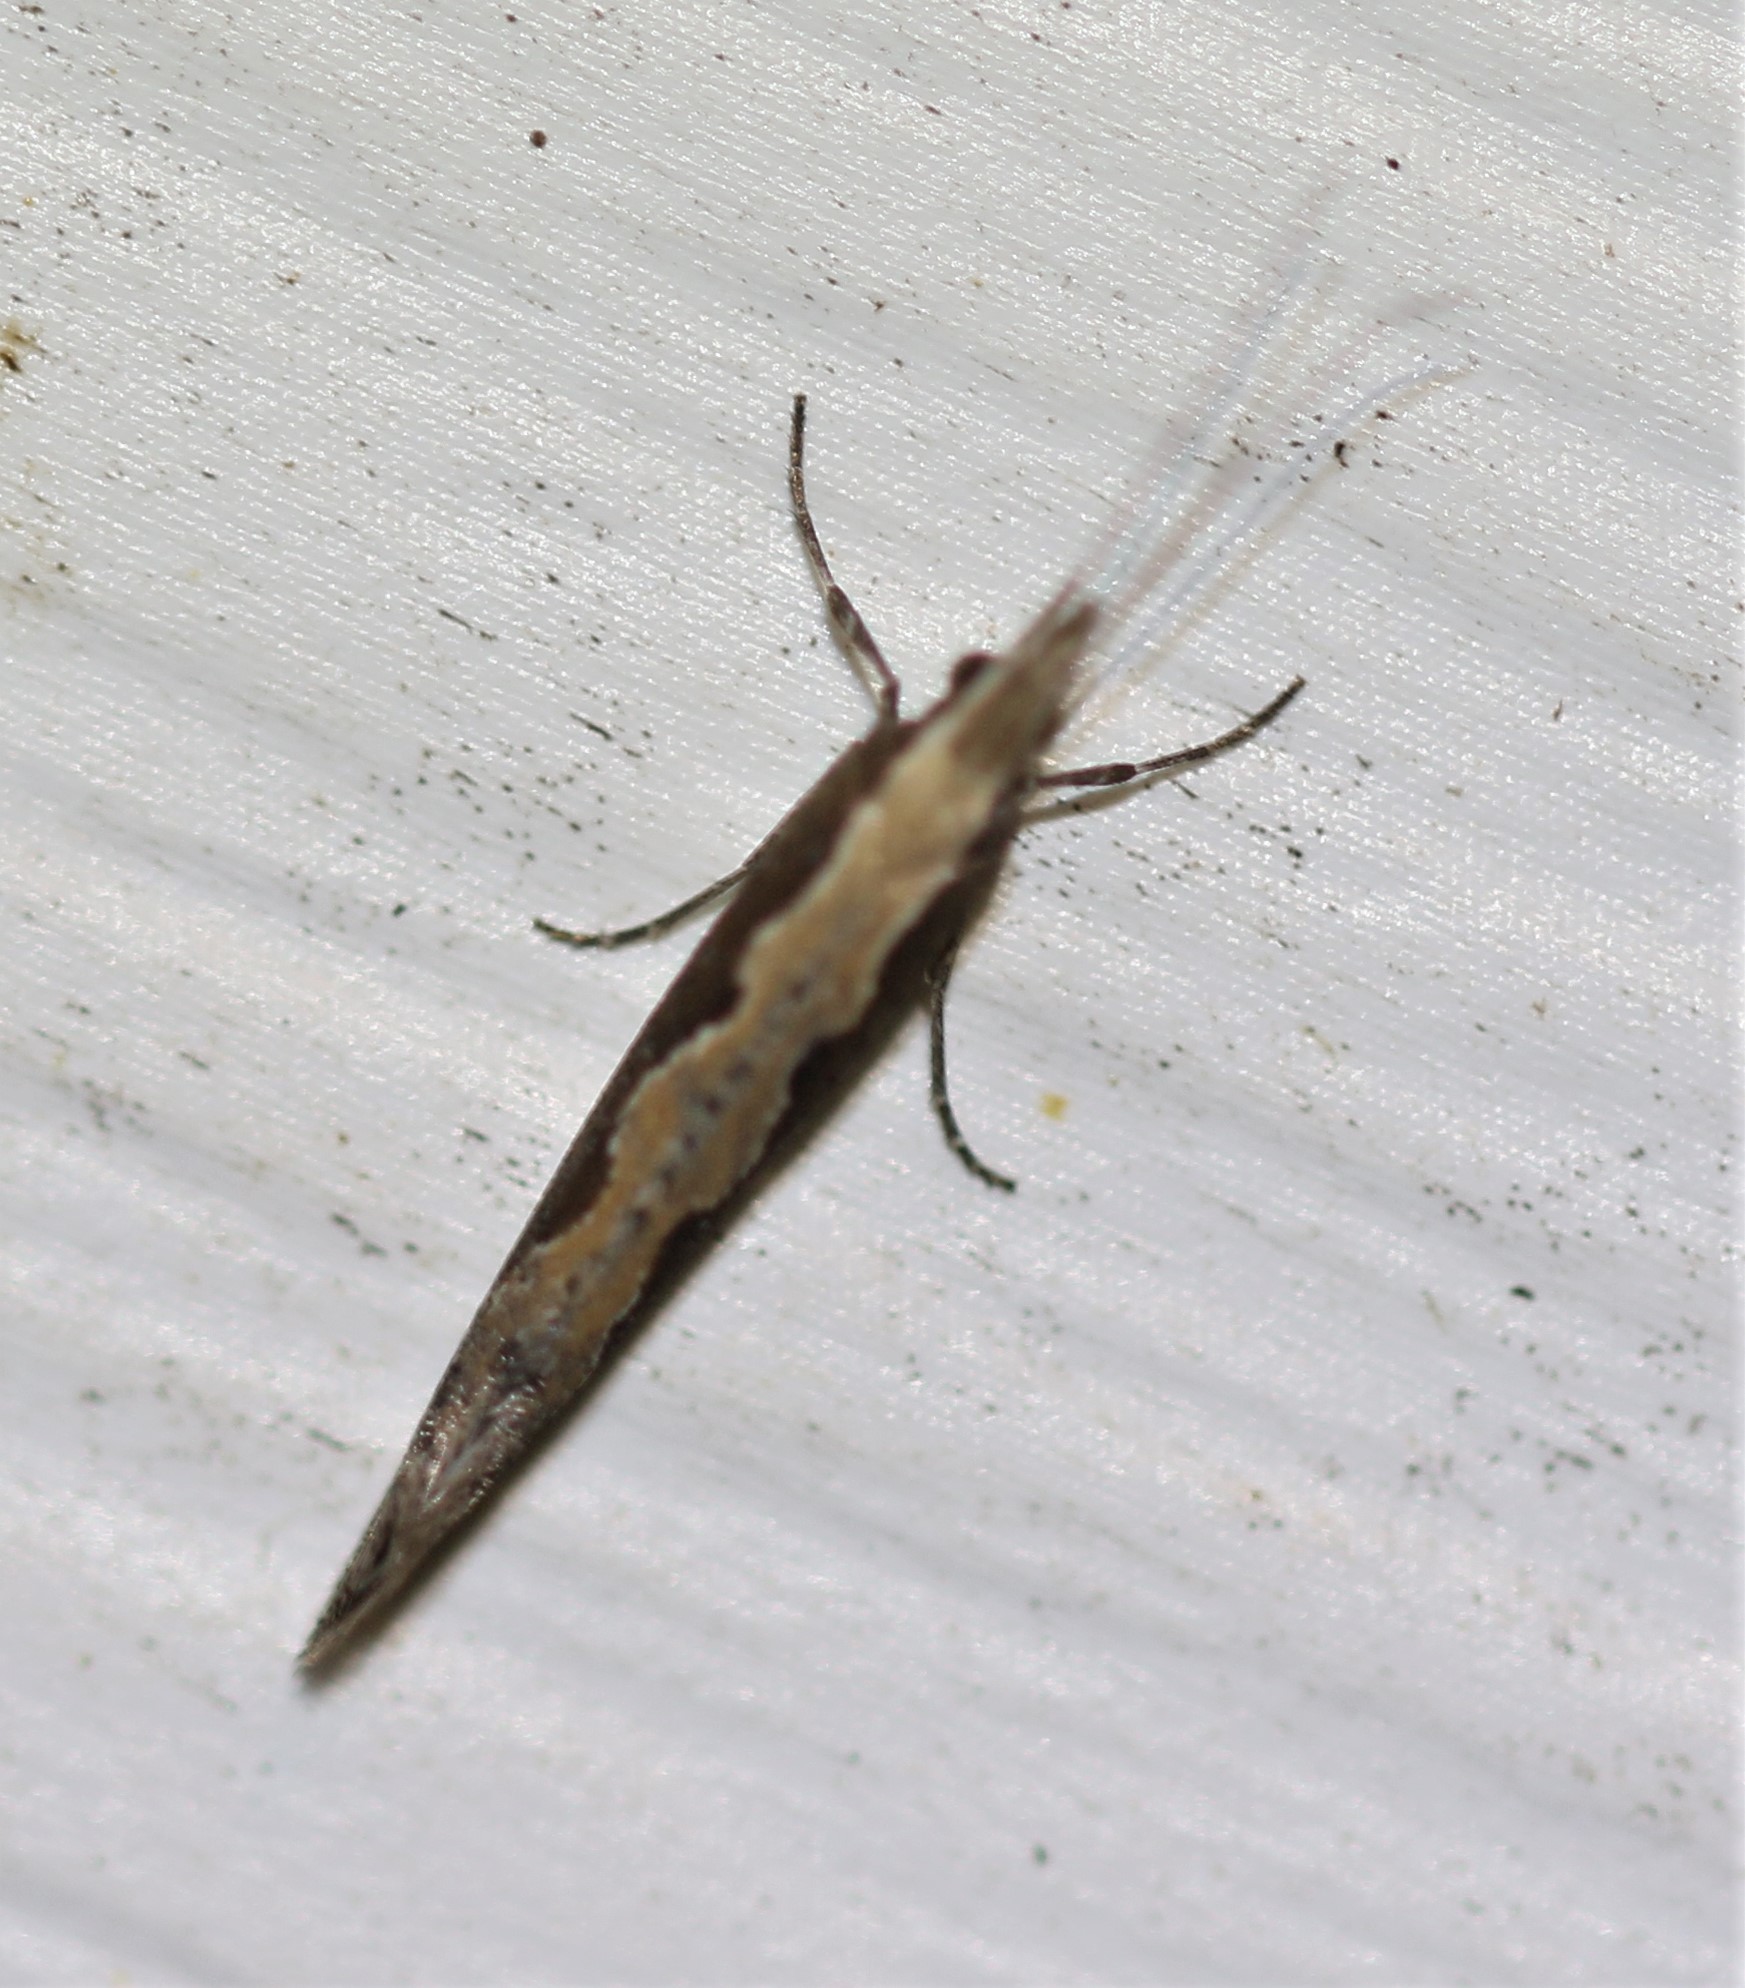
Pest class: diamondback_moth